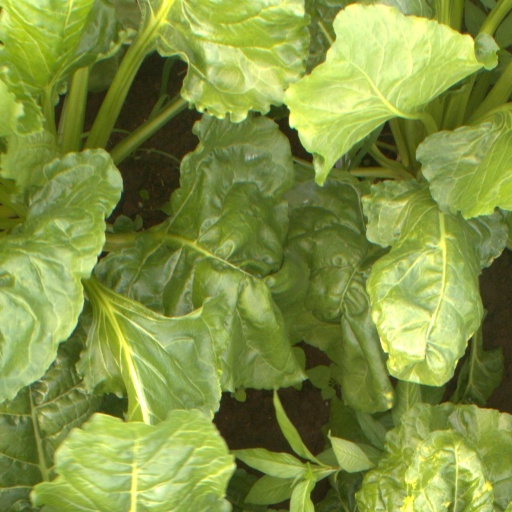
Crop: sugar beet